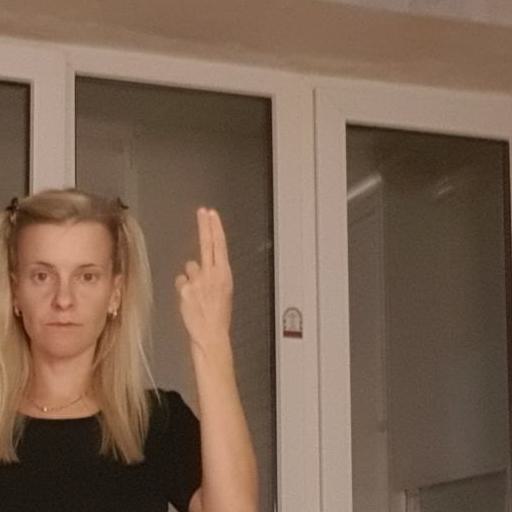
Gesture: two_up_inverted